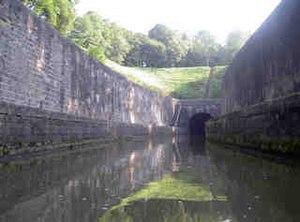
Tunnel de Saint Albin, entrée aval. Construit au XIXème siècle. Classé Monument Historique. Auteur
La Saône [soːn] est une rivière de l'Est de la France, principal affluent de la rive droite du Rhône.